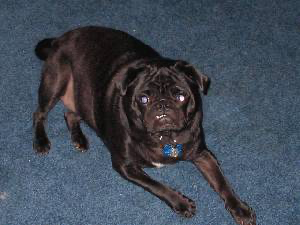
Animal: dog
Breed: pug